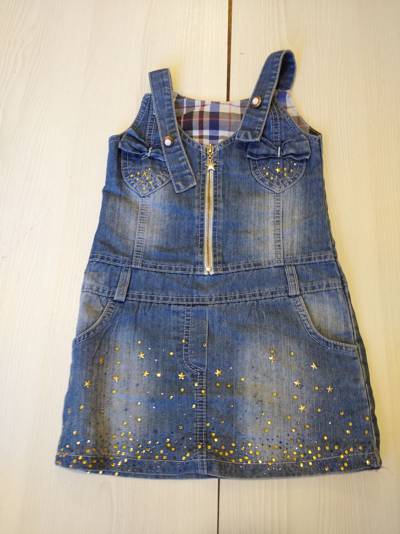
Waste category: clothes